List of screw corvettes of Germany

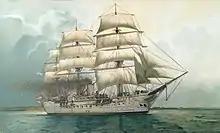
in service as a training ship

By 1867, the Prussian Navy had been reorganized as the North German Federal Navy, Prussia having formed the North German Confederation in the wake of the Austro-Prussian War. The navy, under the direction of (Rear Admiral) Eduard von Jachmann, formulated a new construction plan that year that laid out its priorities for ship building over the next several years. The plan called for a total of twenty screw corvettes, of which four had already been acquired—the and classes. By the late 1860s, German overseas economic interests became more important as the German lands exported increasing amounts of manufactured goods; the corvettes of the 1867 fleet plan would be the backbone of the naval force that protected these activities. The first two ships of the class were built to the same design, but the third vessel, , was completed to a modified design with a longer hull, greater coal storage capacity, and heavier armament. A fourth ship of the class, to have been named , was intended to be built to s design, but the navy cancelled this ship and reordered it as the first -class corvette.